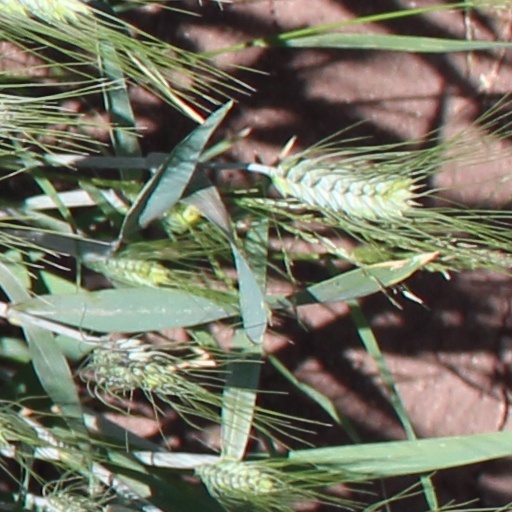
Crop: wheat